Chasseguey

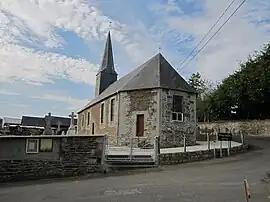
The church of Saint-Jean-Baptiste

Chasseguey is a former commune in the Manche department in Normandy in north-western France. On 1 January 2017, it was merged into the new commune Juvigny les Vallées.